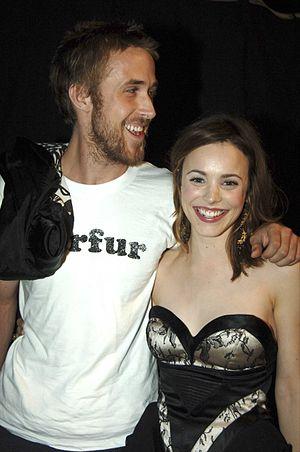
Rachel McAdams /ˈɹeɪt͡ʃəl məˈkædəmz/ est une actrice canadienne née le 17 novembre 1978 à London.